Free-ranging dog

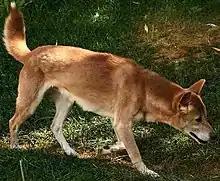
A New Guinea Singing Dog

There is confusion with the terms used to categorize dogs. Dogs can be classed by whether they possess an owner or a community of owners, how freely they can move around, and any genetic differences they have from other dog populations due to long-term separation.